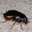
Label: cockroach